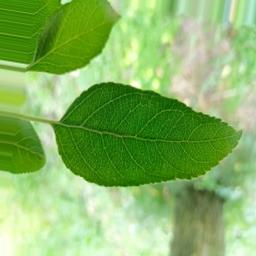
Label: Healthy